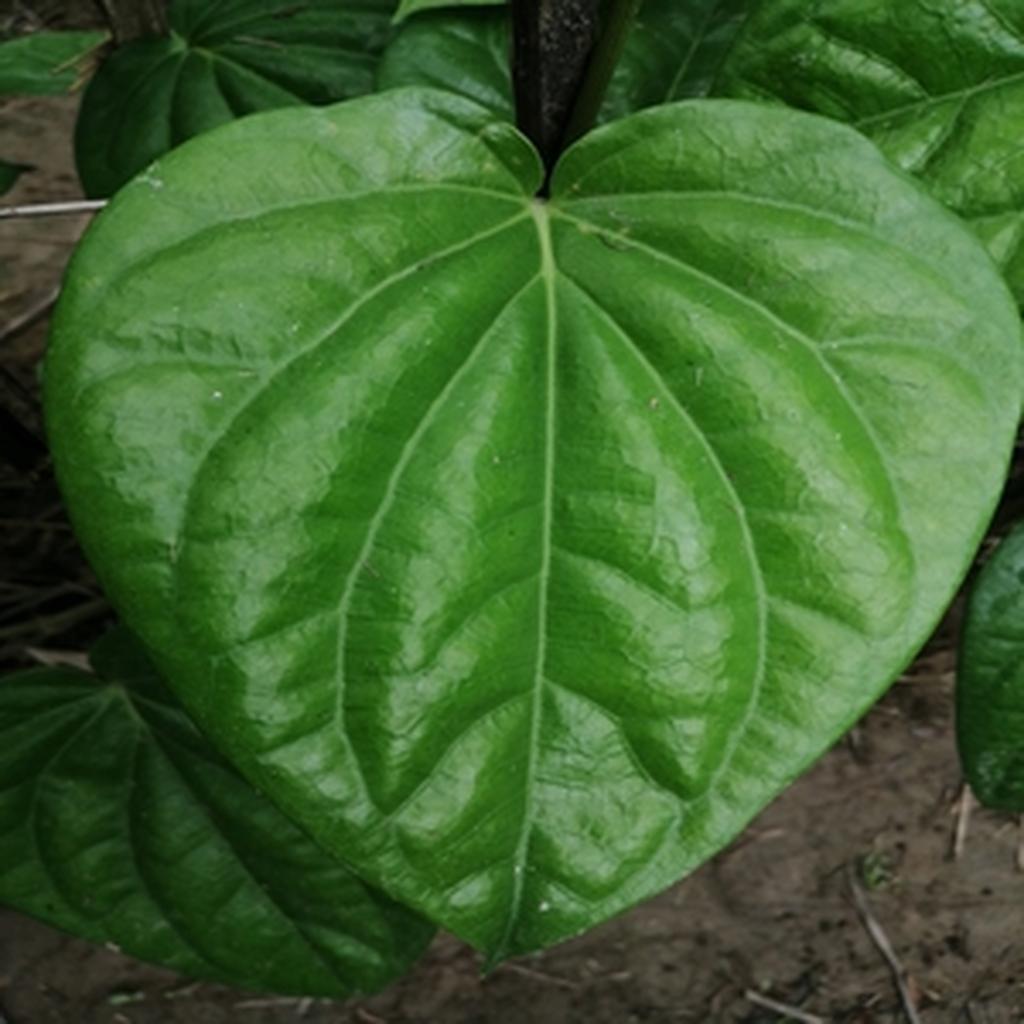
Label: Healthy_Leaf